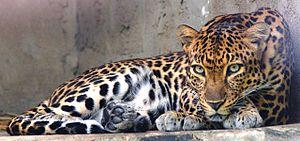
Le Léopard d'Indochine est une sous-espèce de léopards. Cette sous-espèce particulière vit dans les forêts tropicales depuis le sud de la Chine jusqu'en Malaisie. Le Léopard d'Indochine est de taille plutôt petite pour un Léopard. La robe est généralement fauve clair tachetée de petite rosettes, mais on observe une prédominance de la forme mélanique, la « panthère noire » au sud de l'isthme de Kra.